Limit of Vision

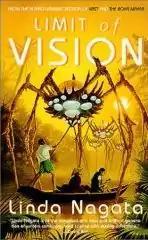

Limit of Vision is a 2001 science fiction book by American writer Linda Nagata. Like many of Nagata's novels, it contains themes of nanotechnology and genetic engineering, as well as government and corporate corruption, in this case as suppressors of positive and liberating transhumanizing technology.